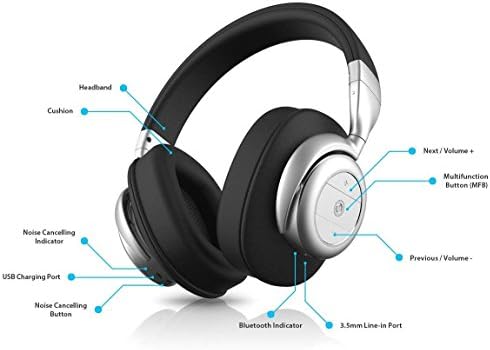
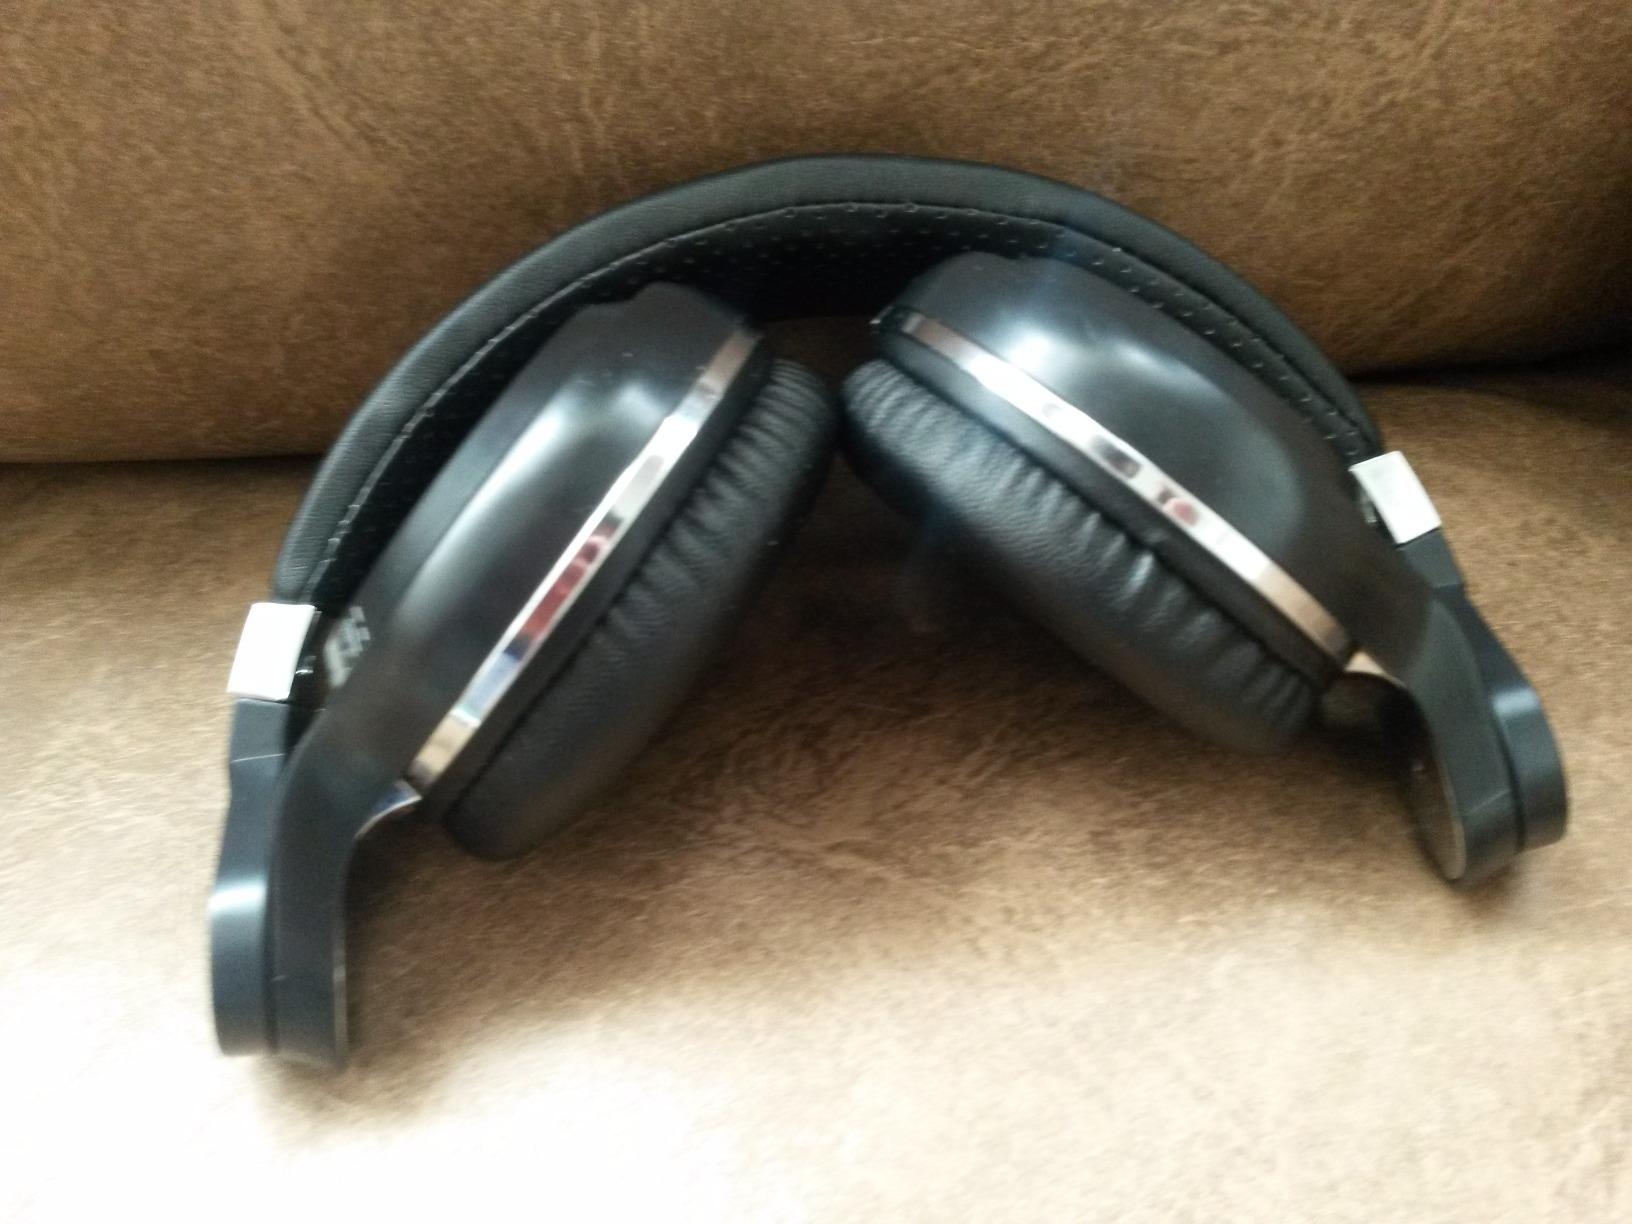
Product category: headphones
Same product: no